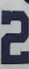
Number: 2